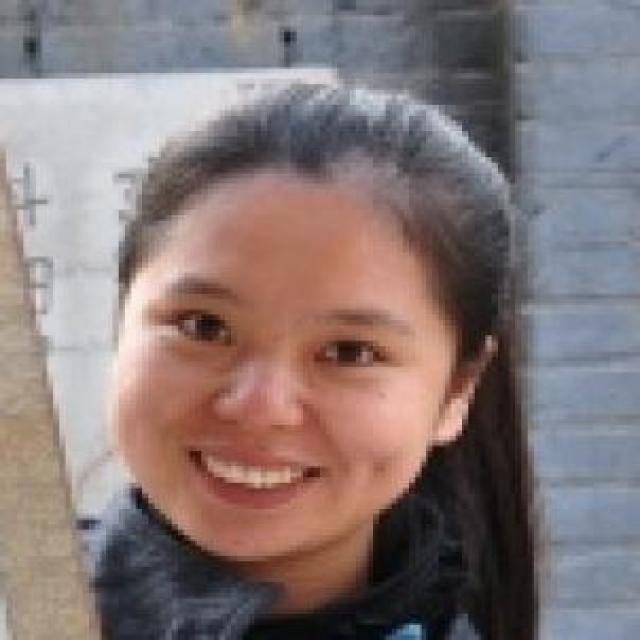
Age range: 21-44